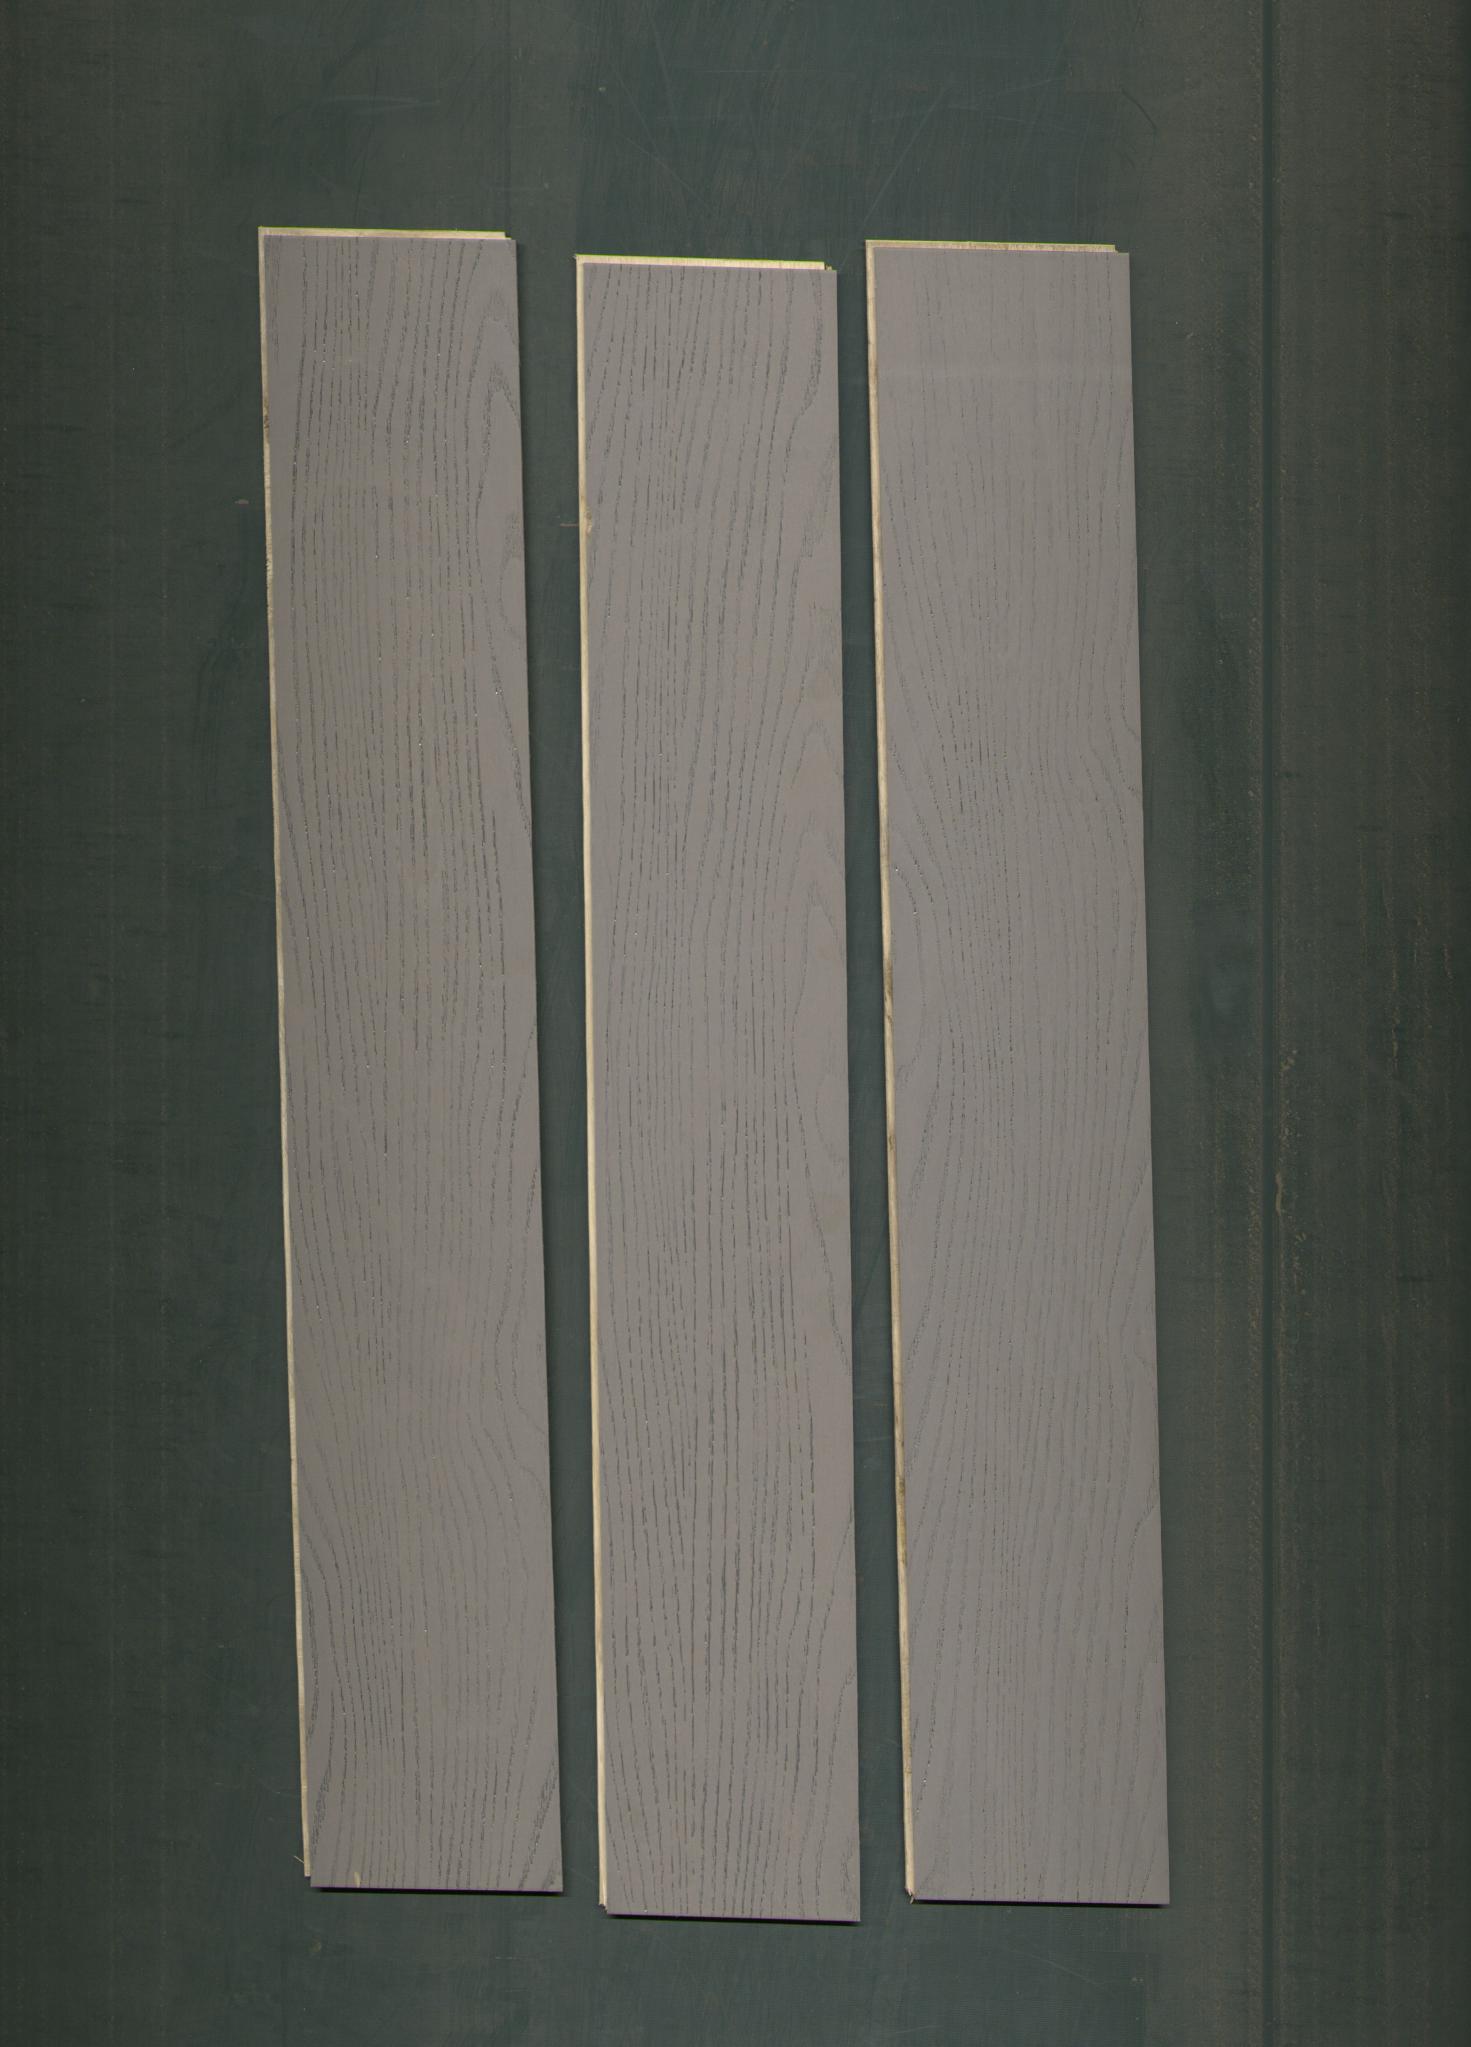
Label: mixers